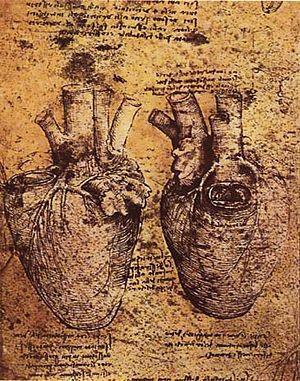
Le cœur est un organe musculaire creux qui assure la circulation sanguine en pompant le sang vers les vaisseaux sanguins et les cavités du corps à travers des contractions rythmiques. L'adjectif cardiaque veut dire « qui a un rapport avec le cœur » ; il vient du grec kardia « cœur », et de la racine indo-européenne ḱḗr.